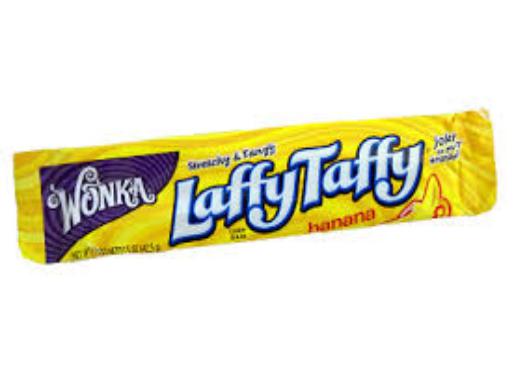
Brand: Laffy Taffy
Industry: Food